Opole

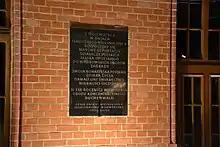
Plaque at the main railway station commemorating deportations of Poles from Opole to concentration camps in 1939

Local Polish activists were intensively persecuted from 1937 onwards. The local "Gestapo" terrorized and spied on Polish activities in the German-held part of Upper Silesia, participated in espionage and sabotage in the Polish part of Silesia and prepared border provocations against Poland. There was strong anti-Polish propaganda in the city and region.